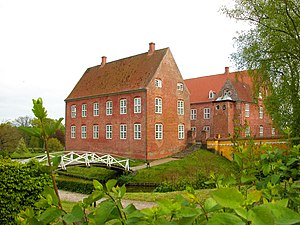
Støvring (Randers Kommune)
Støvringgaard Kloster
Støvring er en landsby i Østjylland og har ca. 200 indbyggere. Støvring er beliggende 10 kilometer nordøst for Randers og tre kilometer øst for Harridslev. Landsbyen lagde igennem middelalderen og helt op til kommunalreformen i 1970 navn til Støvring Herred.